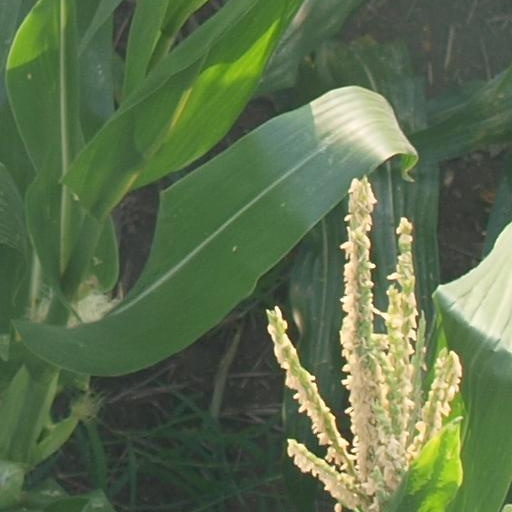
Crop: maize; corn